Sky position (RA, Dec in degrees): 199.497, -3.626
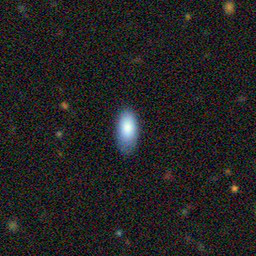
Galaxy morphology: In-between Round Smooth Galaxies